Safety

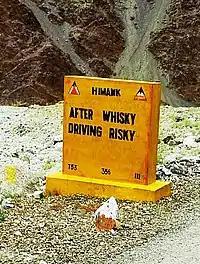
"After whiskey driving risky" safety road sign in Ladakh, India

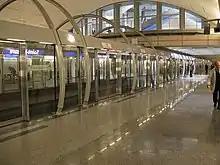
Platform screen doors are primarily used for passenger safety to prevent users from falling down on the tracks.

The word 'safety' entered the English language in the 14th century. It is derived from Latin , meaning uninjured, in good health, safe.